Andrey Svintsov

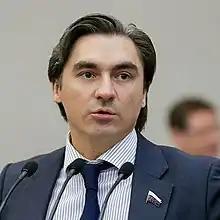

Andrey Nikolaevich Svintsov (born 12 November 1978, Moscow) is a Russian political figure and a deputy of the 6th, 7th and 8th State Dumas.